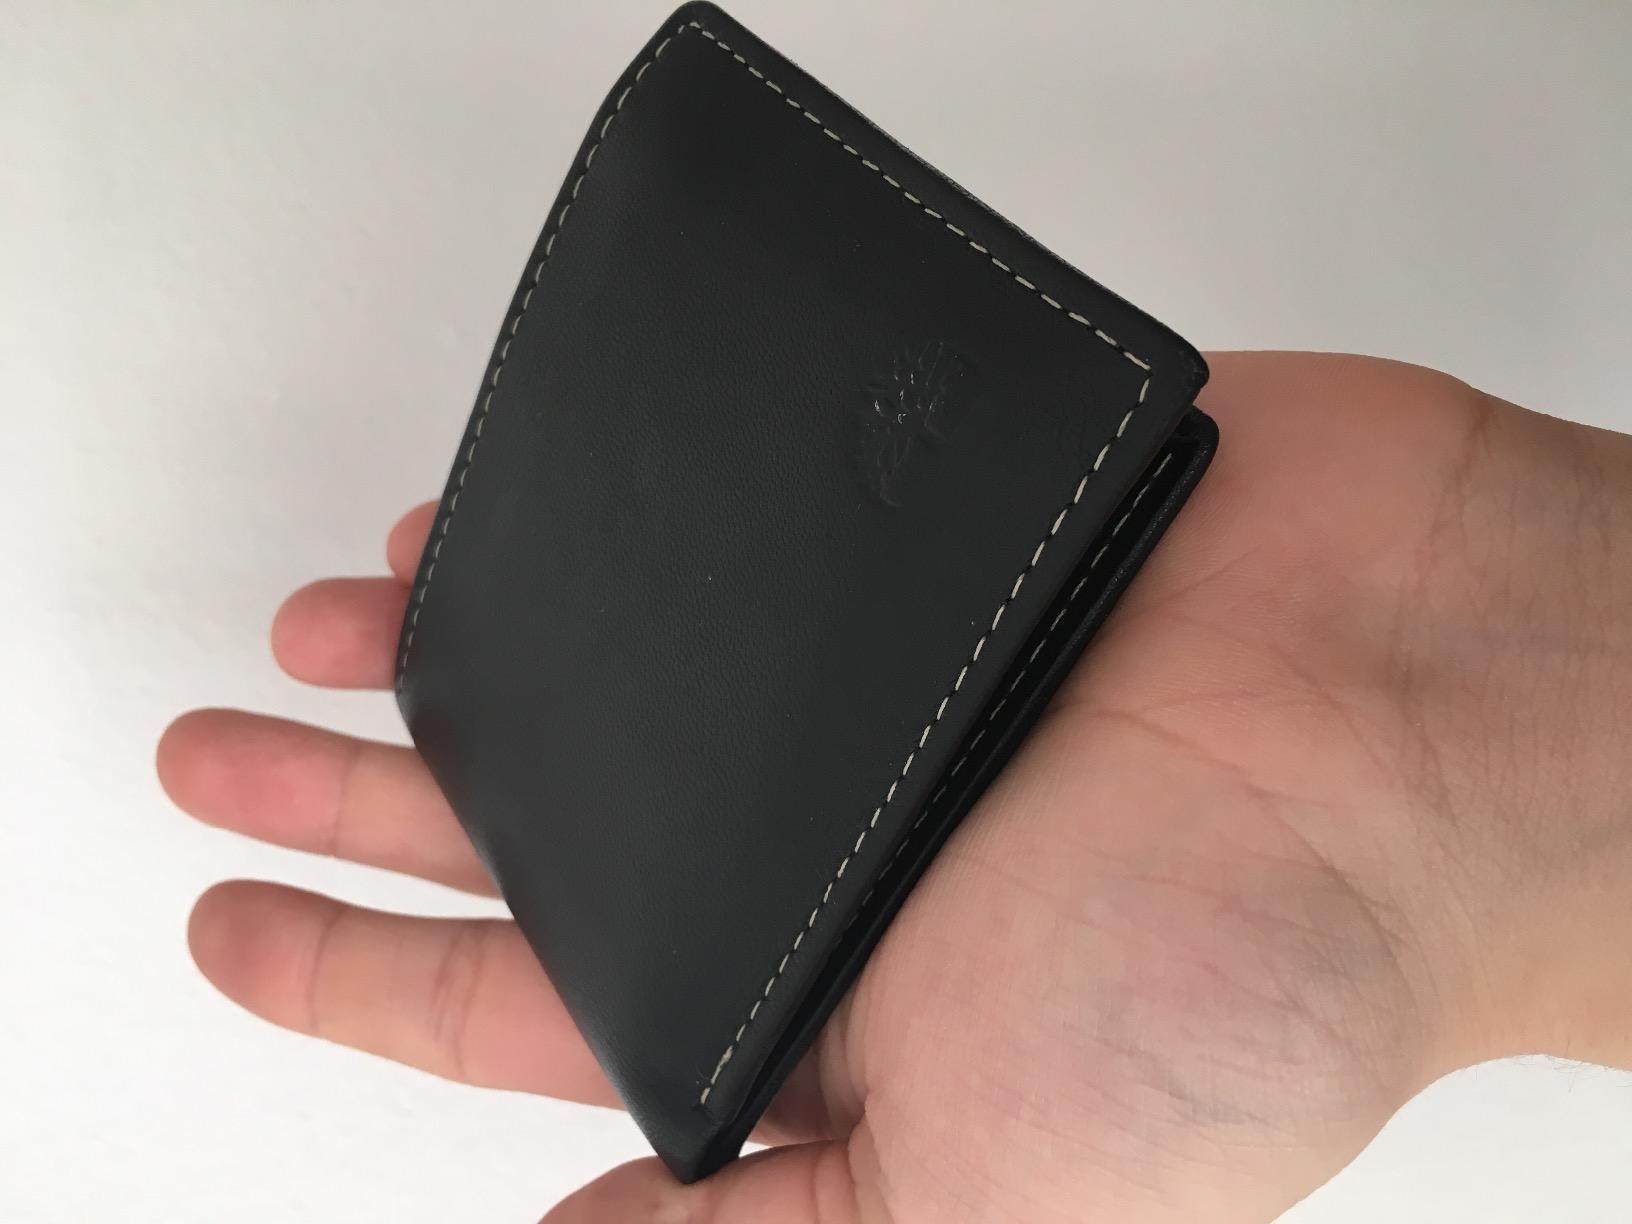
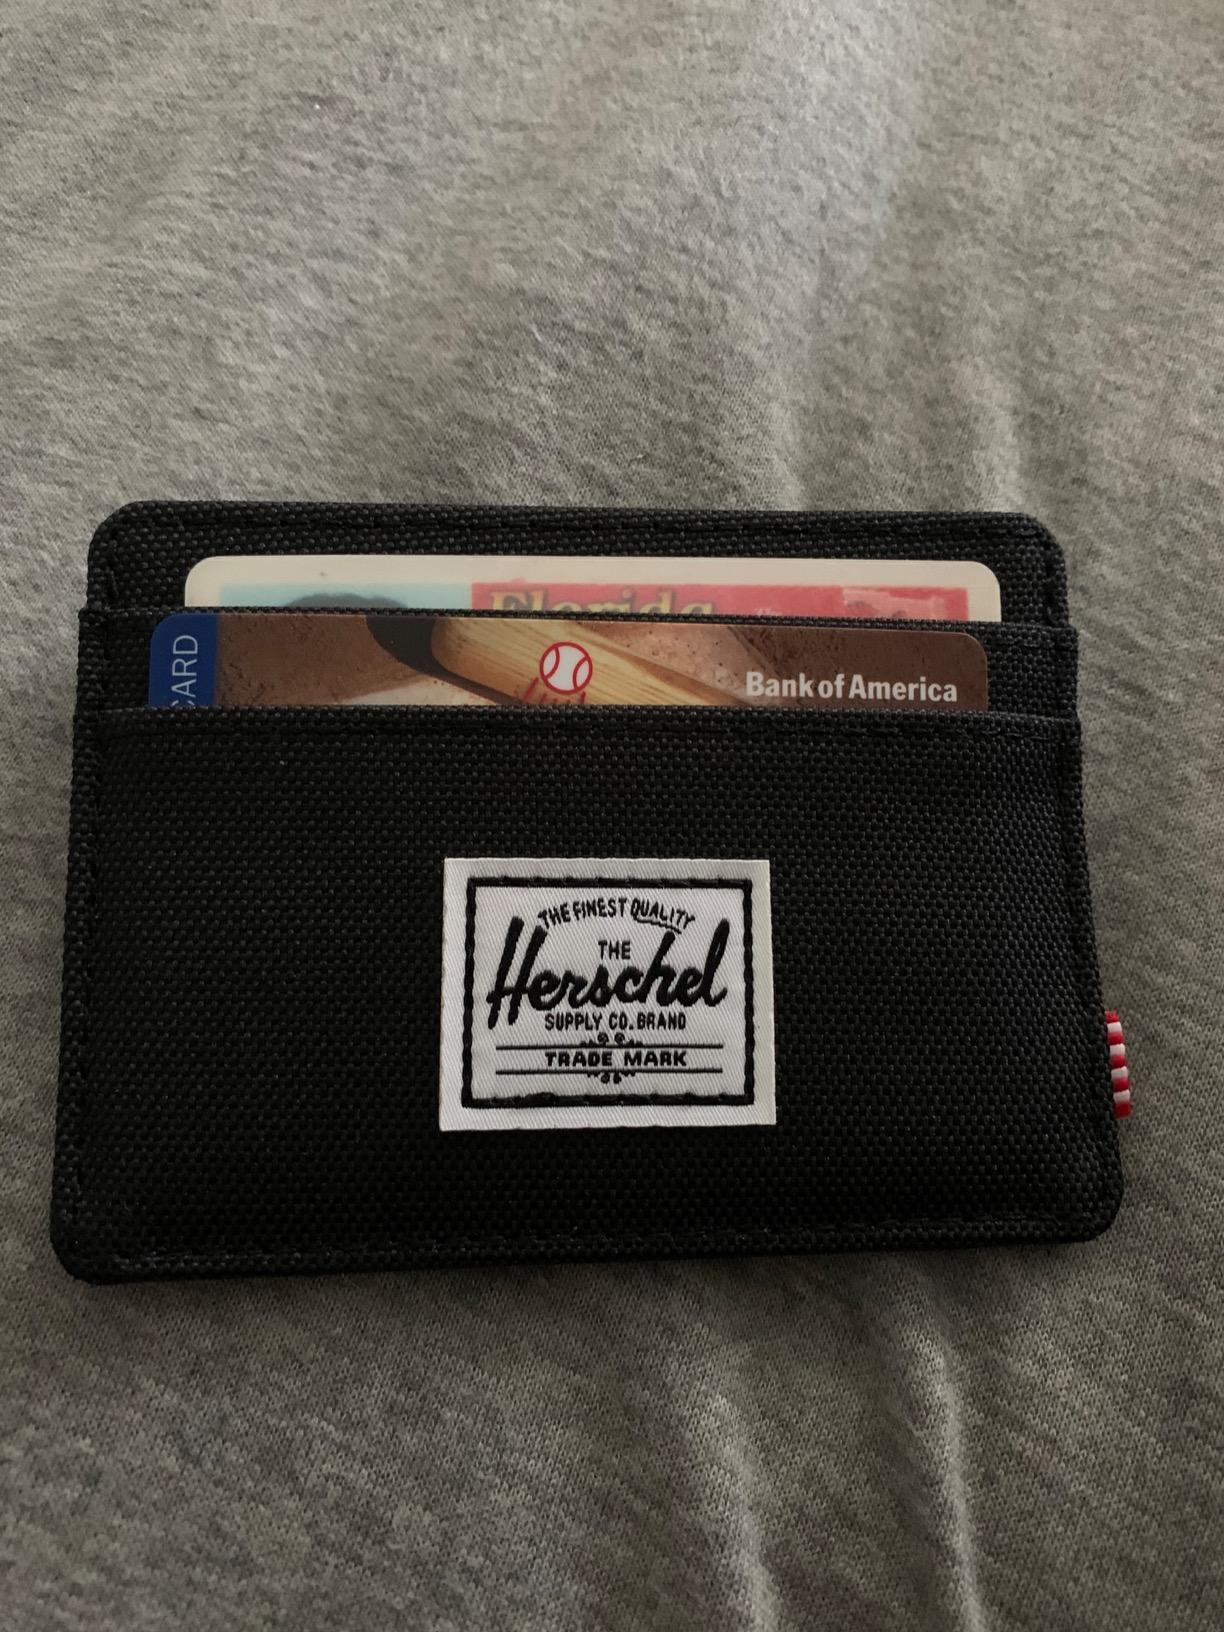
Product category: accessories_wallet
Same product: no